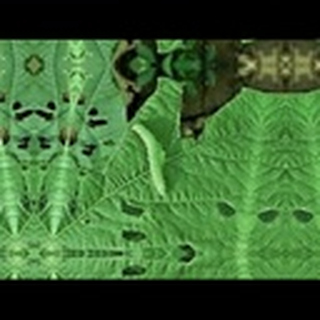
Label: cotton_army_worm